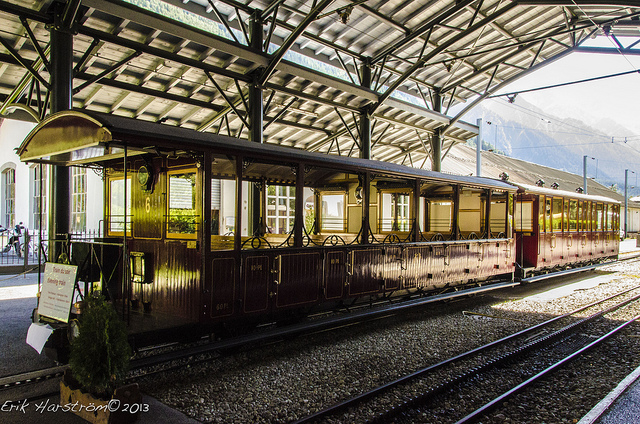
A train with yellow cars sitting underneath a covering.

A passenger train car that is stopped on tracks at a station.

Two train cars sitting empty under an awning.

Open sided train carriages sitting at a station

An old train car sitting on the train tracks.